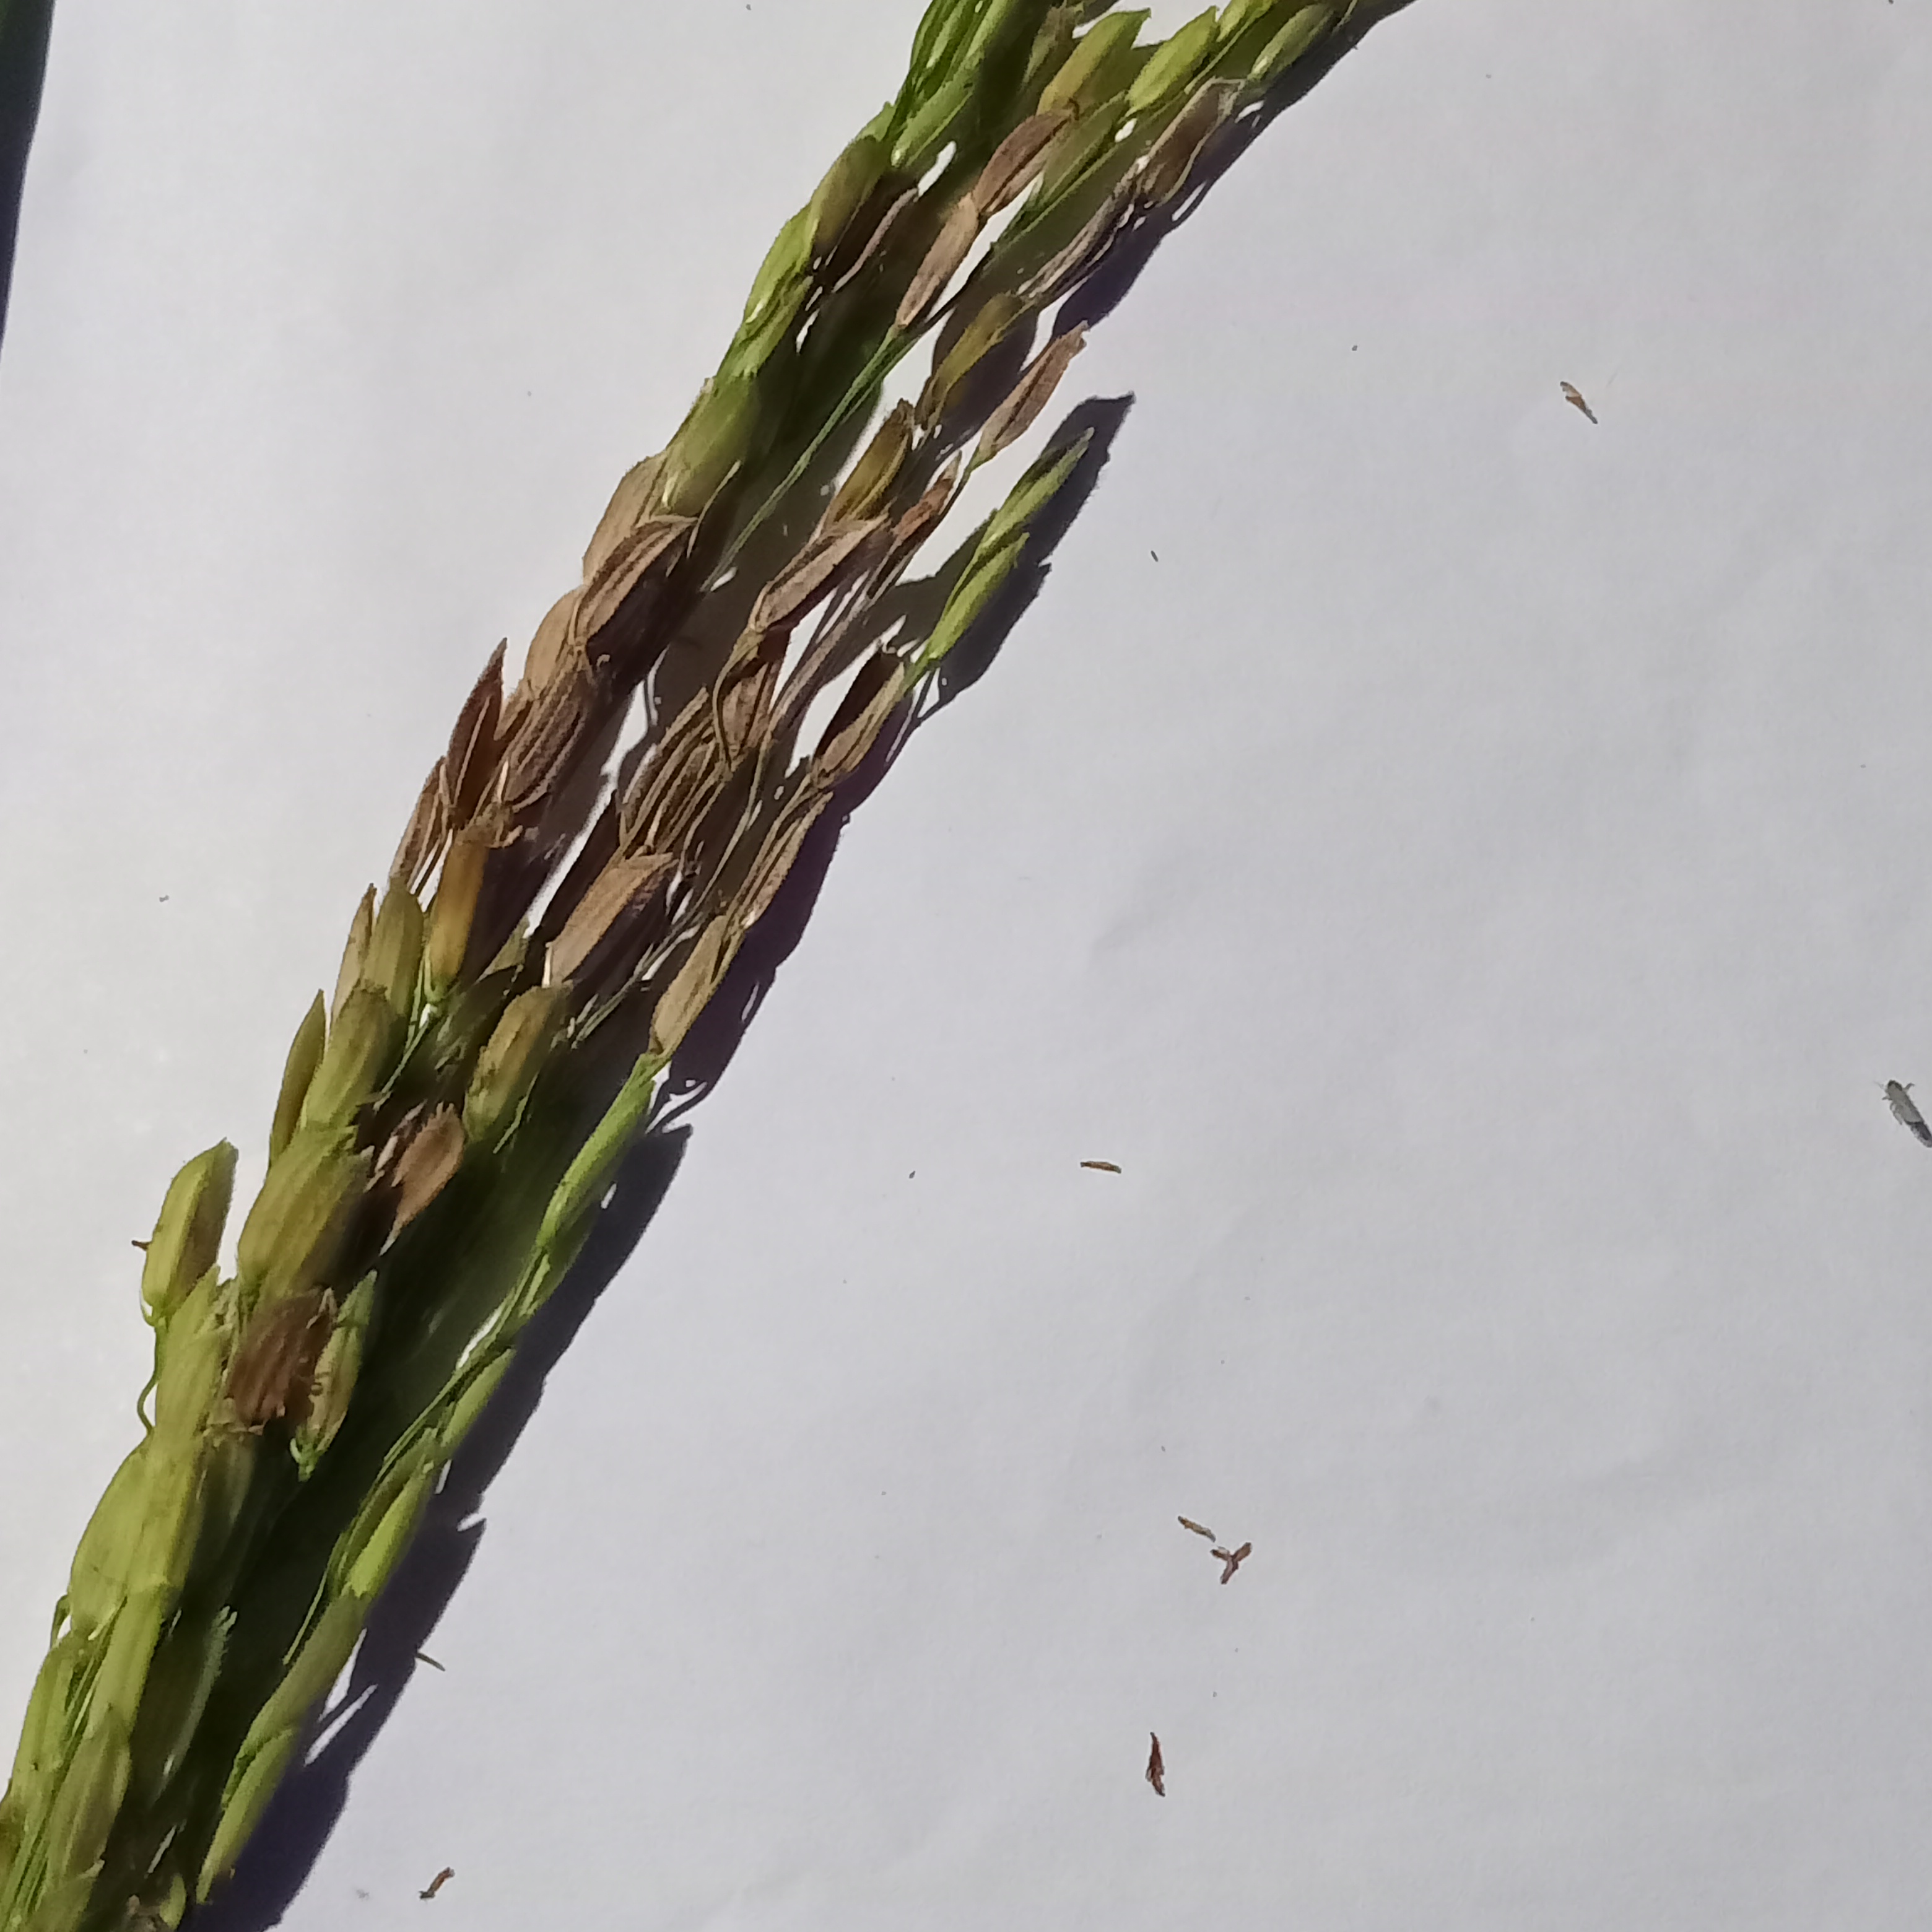
Nhãn: Bệnh Đạo ôn lá và cổ bông (Rice leaf and neck blast)